The Scheduled Tribes and Other Traditional Forest Dwellers (Recognition of Forest Rights) Act, 2006

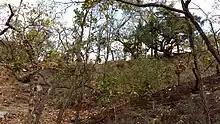
A forest in India

Since time immemorial, the tribal communities of India have had an integral and close relationship with the forests and have been dependent on the forests for livelihoods and existence. The relationship was mutually beneficial. However, rights were rarely recognized by the authorities and in the absence of real ownership of the land, the already marginalized local dwellers suffered.